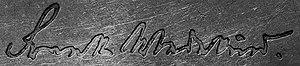
Walk of Fame of Cabaret: Frank Wedekind